Mummy

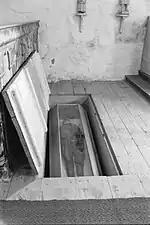
Mummy of Nicolaus Rungius under the floor of St. Michael Church in Keminmaa, Finland

The mummies of Asia are usually considered to be accidental. The decedents were buried in just the right place where the environment could act as an agent for preservation. This is particularly common in the desert areas of the Tarim Basin and Iran. Mummies have been discovered in more humid Asian climates; however, these are subject to rapid decay after being removed from the grave.